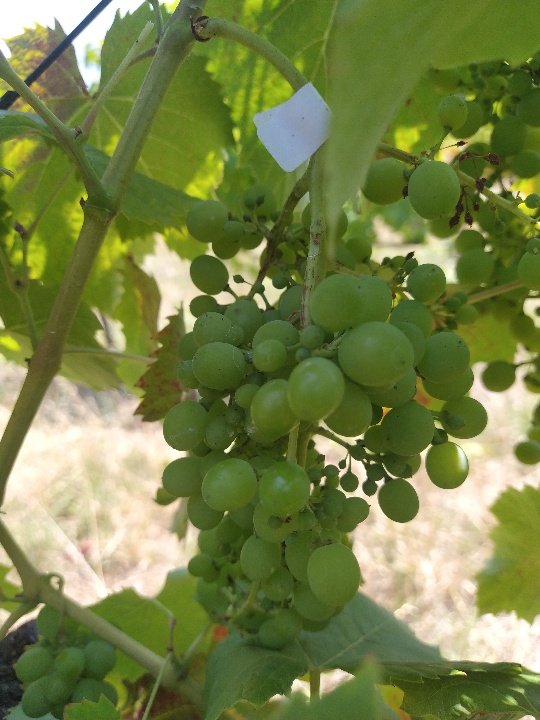
Berries visible: 93
Grape clusters: 2